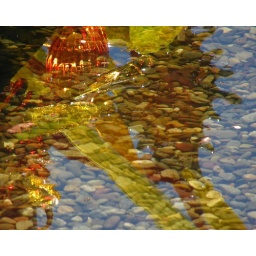
glass in the water